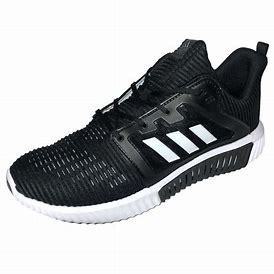
Brand: adidas
Model: Climacool Vent